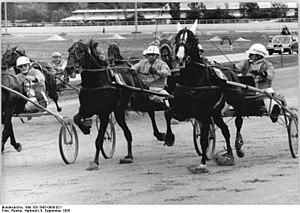
Le Trotteur allemand est une race de chevaux de type trotteur, originaire d'Allemagne. Proche du Trotteur français, il a influencé le Trotteur belge. Il est surtout élevé dans l'Ouest de l'Allemagne. Avec environ 550 représentants en 2016, le Trotteur allemand est une race rare, menacée de disparition.